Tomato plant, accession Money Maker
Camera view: horizontal (90 deg, fisheye); turntable rotation: 270 degrees
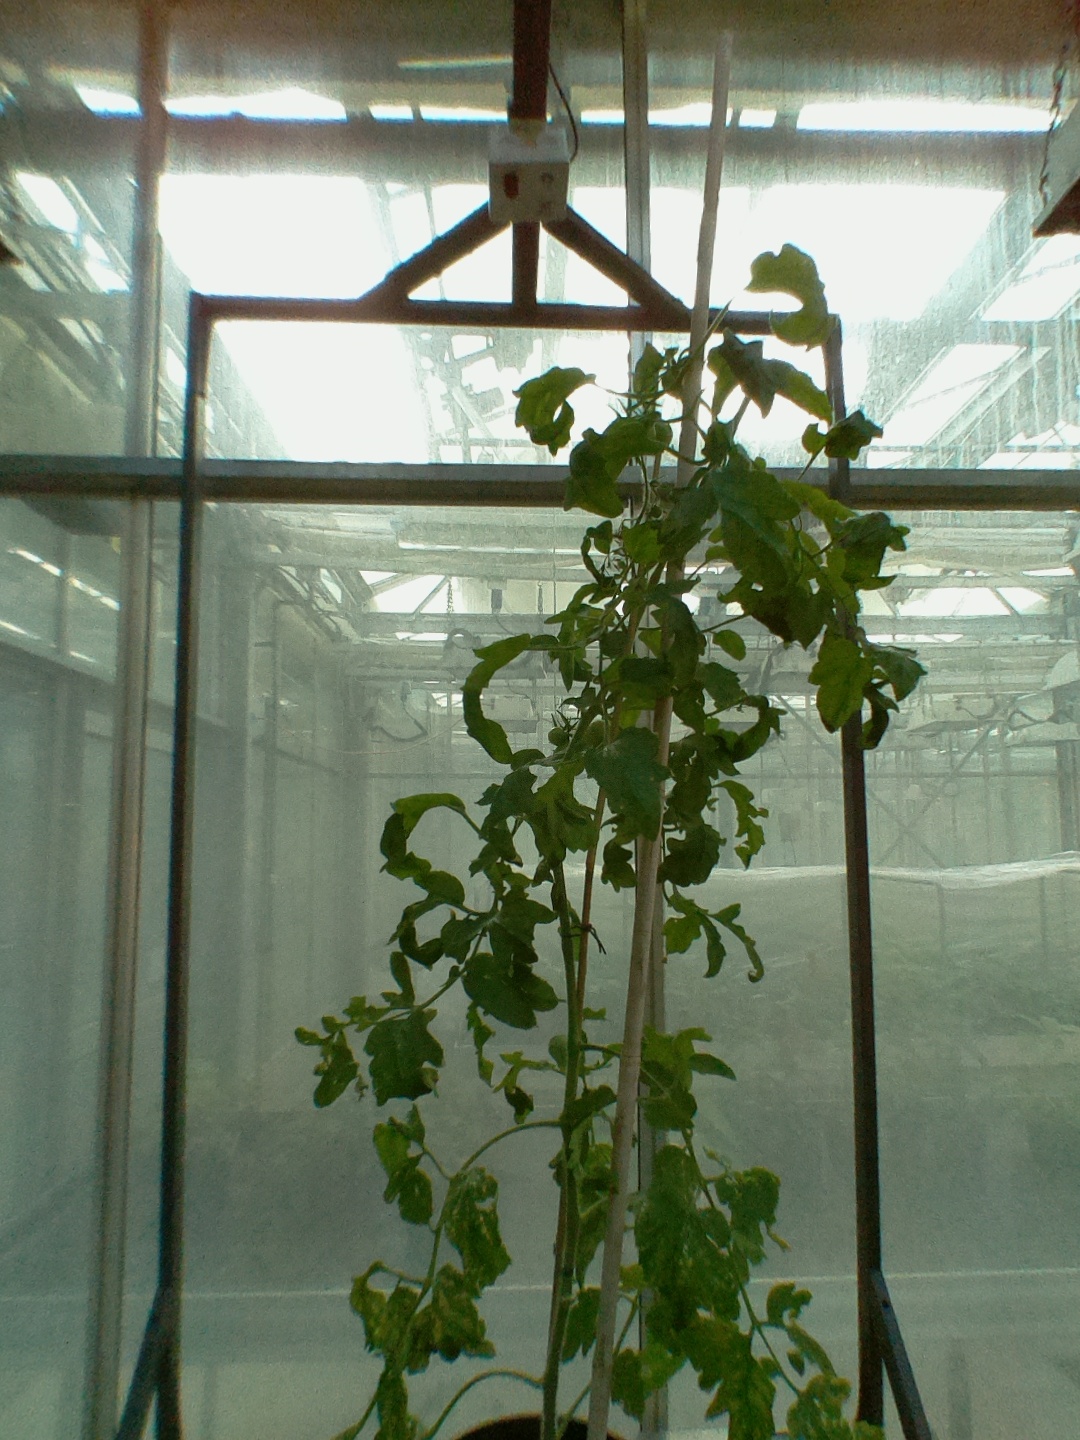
BBCH growth stage 73: 30%-40% of final fruit size